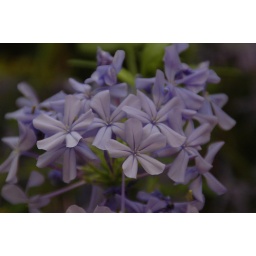
There was a big bunch of flowers hanging from a window in a side street, so I took a closeup of a bunch of them